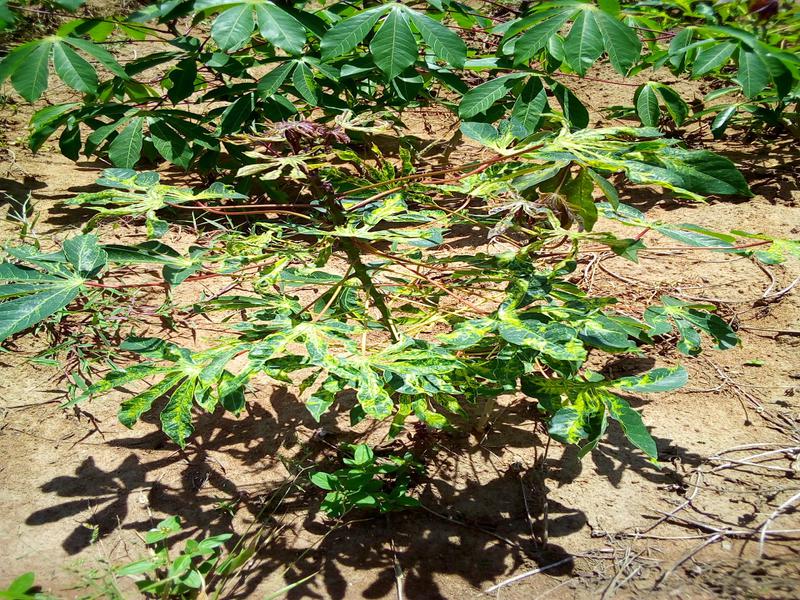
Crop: cassava
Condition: mosaic_disease